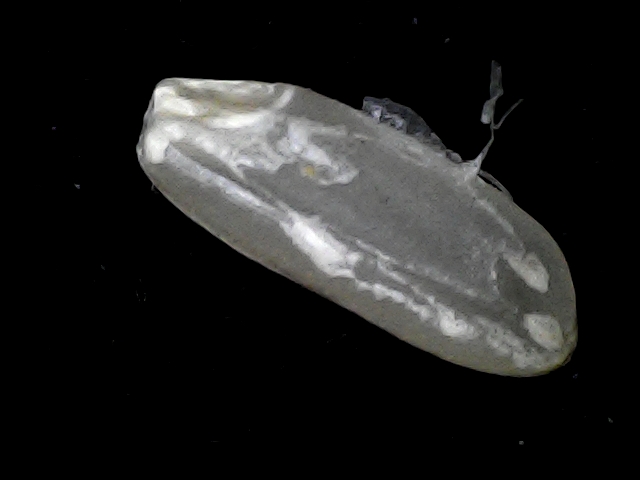
Rice variety: BD51